Question: What color is the writing on the side of the train?
Tambaya: Wani launi ne rubutun jikin gefen jirgin ƙasan?
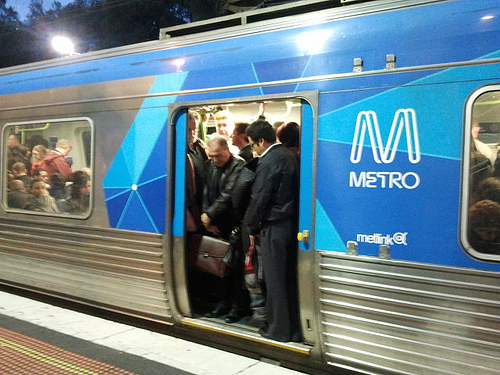
Answer: White.
Amsa: Fari.